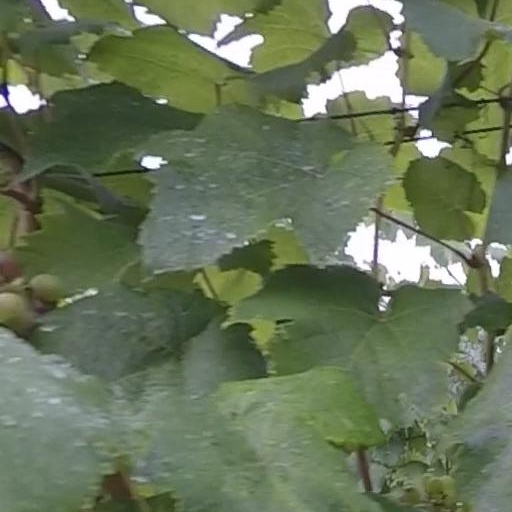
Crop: grape